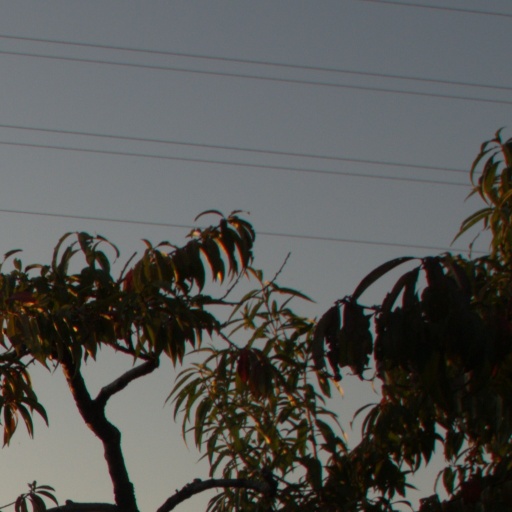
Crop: grape